John D'Acquisto

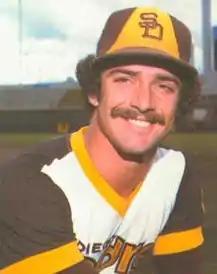
D'Acquisto in 1978

John Francis D'Acquisto (born December 24, 1951) is an American former professional baseball pitcher who played ten seasons in Major League Baseball (MLB). He is the cousin of former major league pitcher Lou Marone.